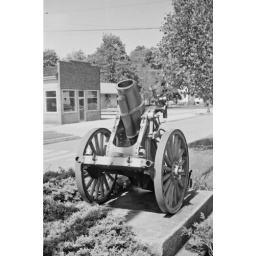
The sign on the window of the building in the background says &amp;quot;Ammo.&amp;quot;Dowagiac, Michigan. Captured with an Argus C3, and Tri-X400.